Cultural impact of BTS

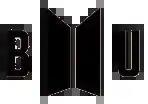
Logo for BTS Universe

BTS has been often regarded as the "biggest boy band in the world". They have also appeared in various power listings. The most tweeted-about celebrities in the world from 2017 to 2020, the group was included in "Time"'s list of the 25 most influential people on the internet from 2017 to 2019, featured on the magazine's October 2018 international edition cover as "Next Generation Leaders," and were listed as one of "Time" 100's most influential people in 2019. After BTS released its single "Idol," the National Gugak Center had to expand the amount of Korean instrument sounds available because of increased demand from Korean and foreign producers alike.